Connor Hamlett

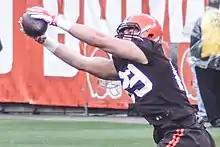
Hamlett with the Cleveland Browns in May 2016

Hamlett was signed to the Cleveland Browns' practice squad on December 8, 2015. He signed a reserve/future contract with the team on January 5, 2016. He was released by the Browns on September 3 and was signed to the team's practice squad on September 4. He was promoted to the active roster on October 4. He made his NFL debut, and first career start, against the New England Patriots on October 9 and recorded one reception, a 17-yard touchdown pass from Charlie Whitehurst. The Browns waived Hamlett on October 31. He was re-signed to the practice squad on November 2, 2016. He played in 3 games, starting 2, during the 2016 season and caught 1 pass for a 17-yard touchdown. Hamlett became a free agent after the 2016 season.